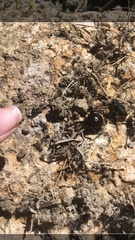
Species: Lactrodectus_hesperus